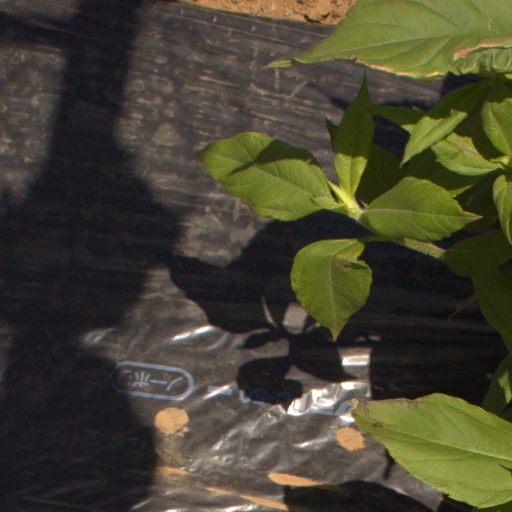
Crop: Jerusalem artichoke